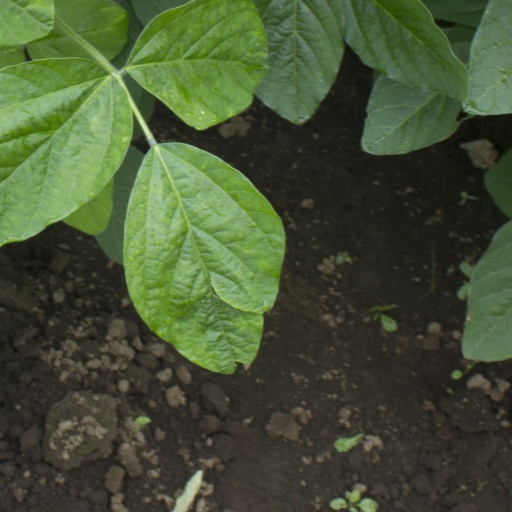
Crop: soybean